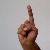
The image shows a hand gesture representing the letter 'D' in Indian Sign Language.